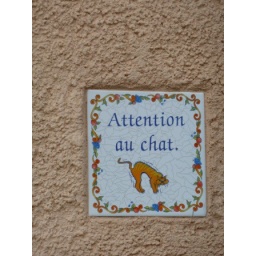
Plaque on an interesting house in Bellac - Graham the cat wanders into Stephen and Ivana's house quite happily